Harold M. Koenig

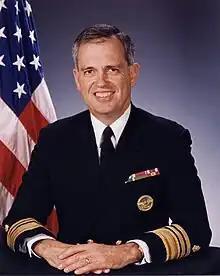

Harold Martin Koenig (born February 28, 1940) was a vice admiral in the United States Navy. He was Surgeon General of the United States Navy from 1995 to 1998.